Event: Nepal Earthquake
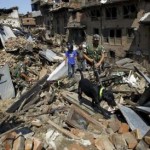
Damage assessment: damage